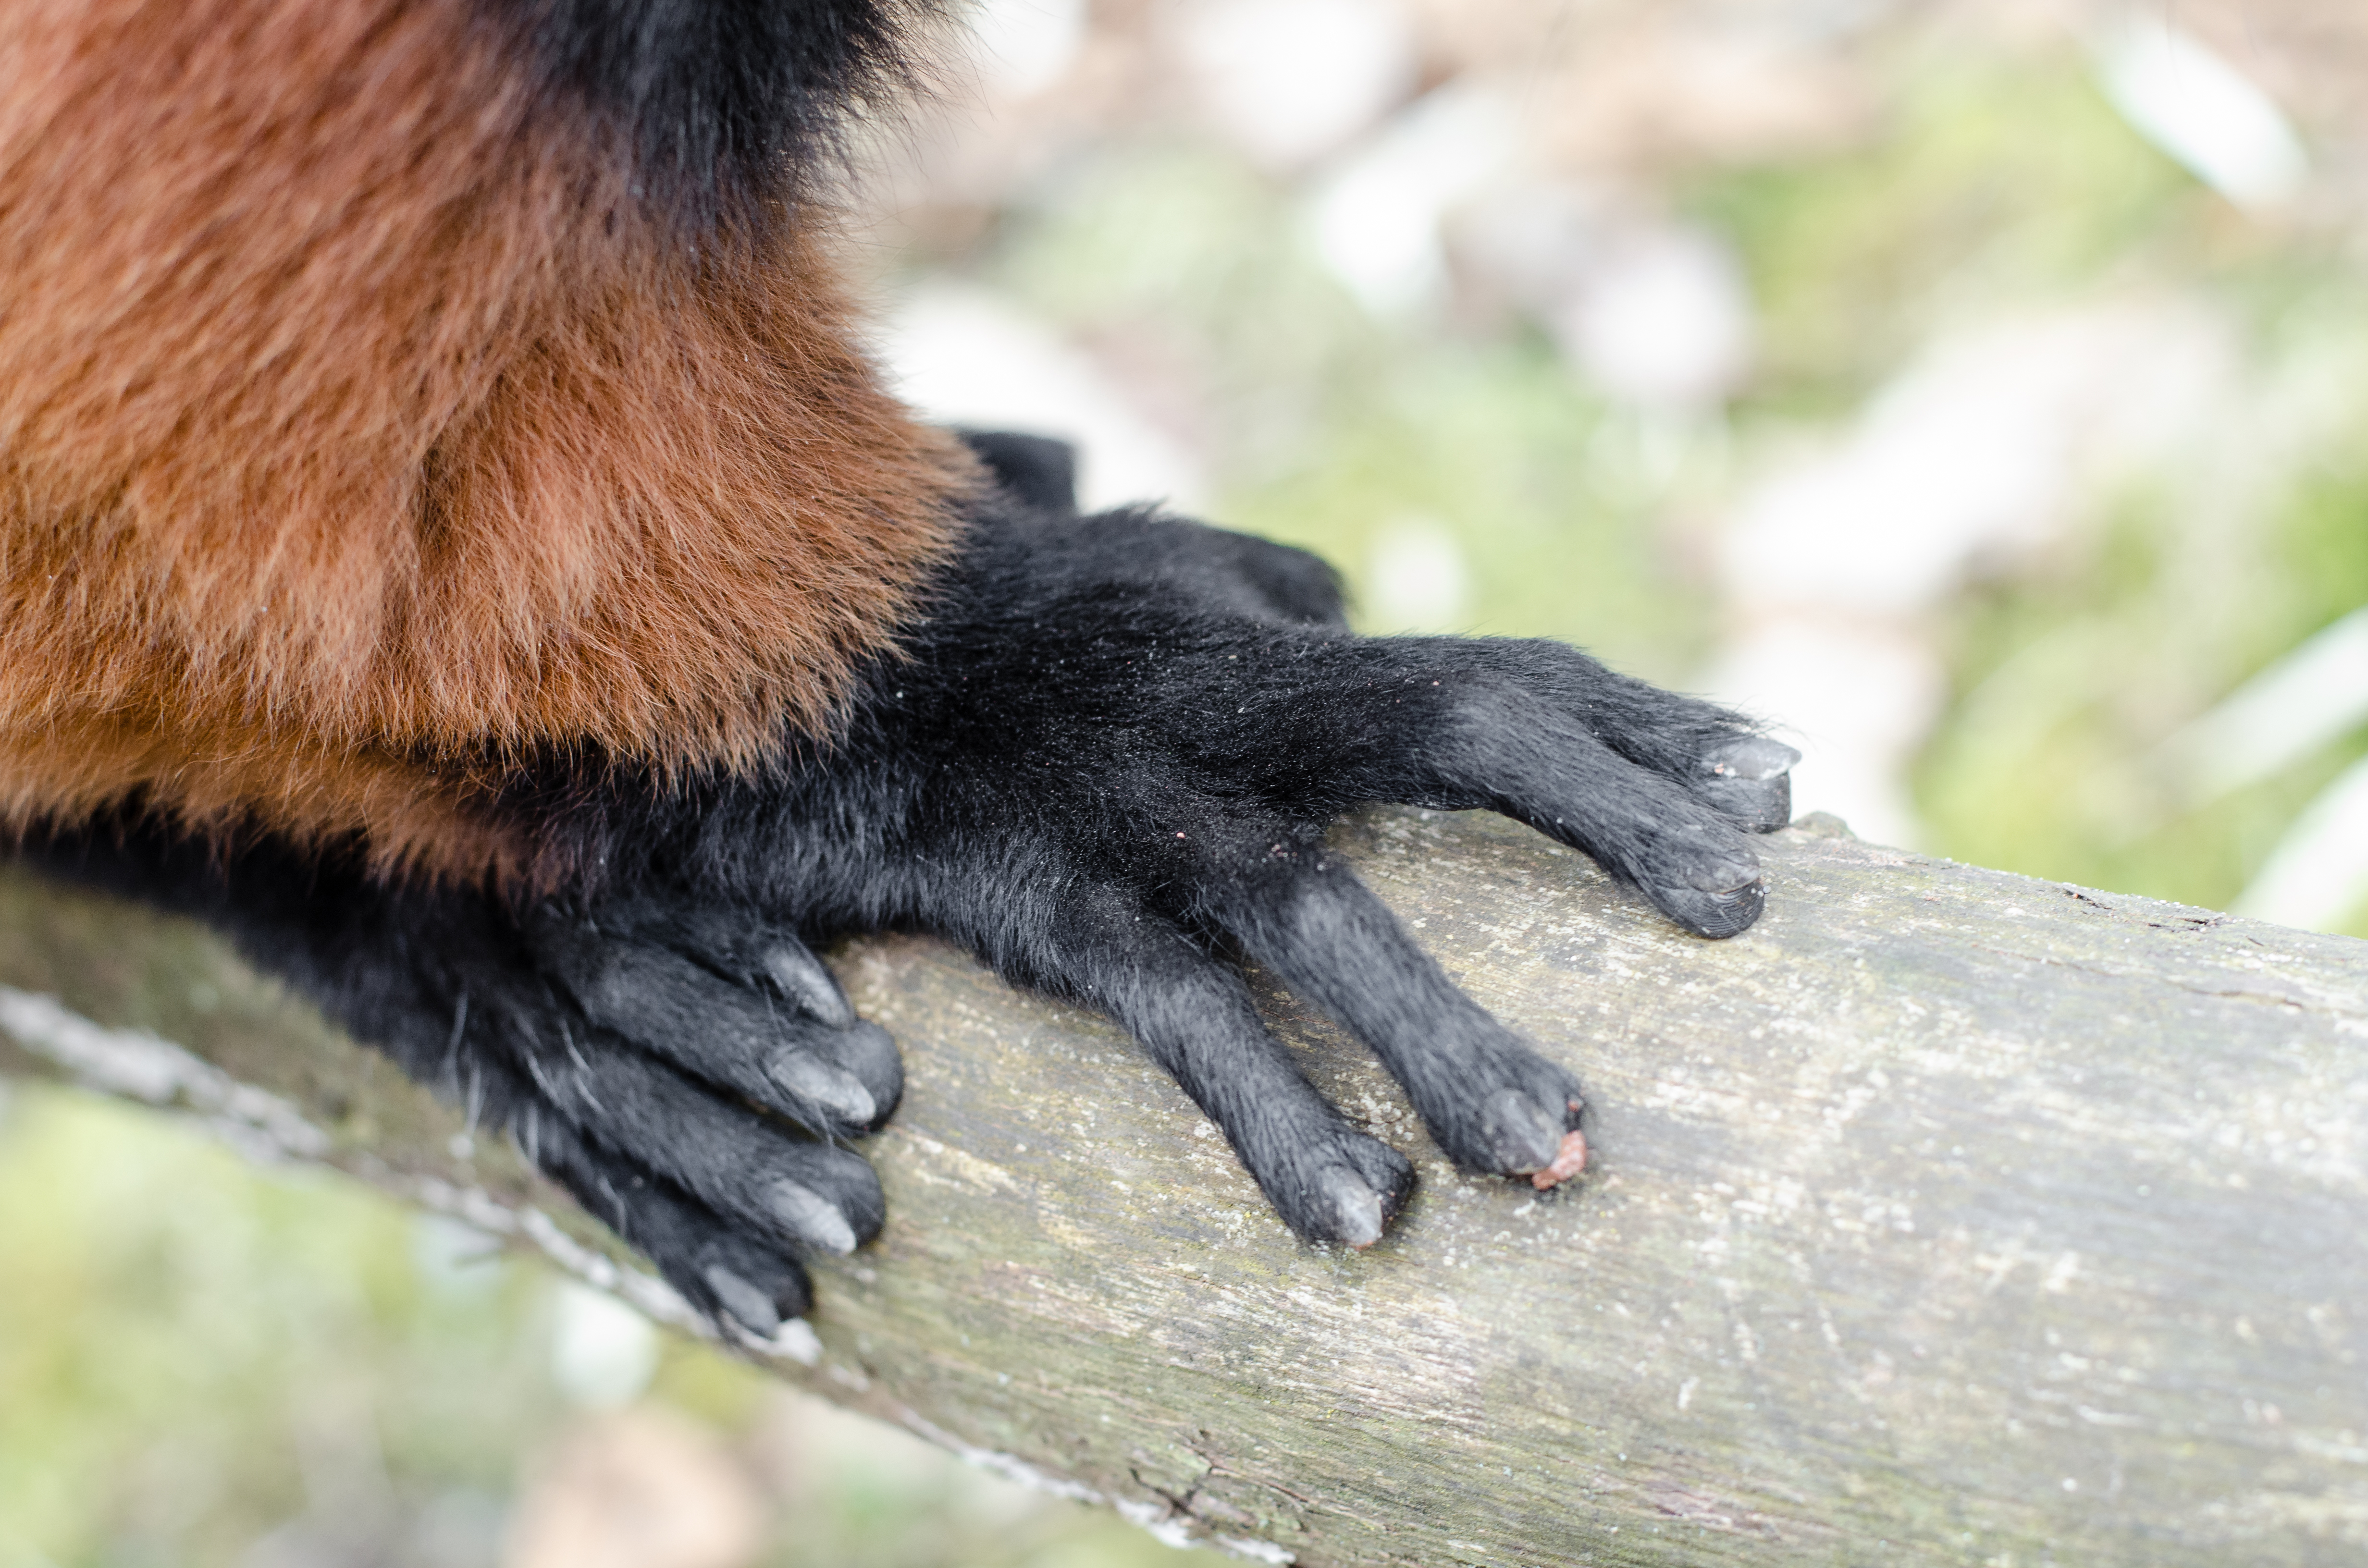
bokeh, feet, cute, wildlife, zoo, red, mammal, nikon, fauna, primate, close up, eyes, hands, madagascar, zoom, germany, deutschland, augen, adorable, lemur, d7000, roter, niedlich, tierpark, hnde, fse, madagaskar, ruffed, vari, lemuren, gelsenkirchen, erlebniswelt, new world monkey